Fish scale

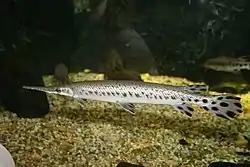
The scales of this spotted gar appear glassy due to ganoine.

Ganoid scales are found in the sturgeons, paddlefishes, gars, bowfin, and bichirs. They are derived from cosmoid scales and often have serrated edges. They are covered with a layer of hard enamel-like dentine in the place of cosmine, and a layer of inorganic bone salt called "ganoine" in place of vitrodentine.